T-54/T-55

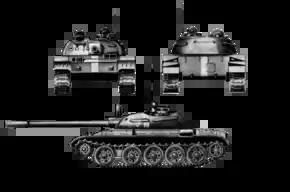
The T-55 front, rear and side elevations

Trials with nuclear weapons showed that a T-54 could survive a 2–15 kt nuclear charge at a range of more than from the epicentre, but the crew had a chance of surviving at a minimum of . It was decided to create an NBC (nuclear, biological, and chemical) protection system which would start working 0.3 seconds after detecting gamma radiation.